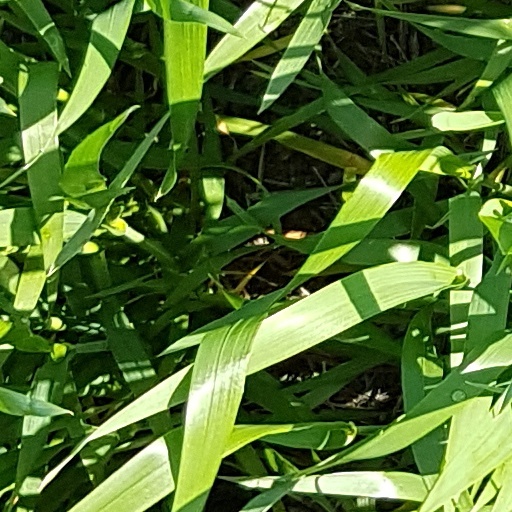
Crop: wheat